Civitas

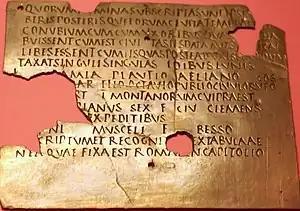
A Roman military diploma, or certificate of successful military service, granting citizenship to a retiring soldier and the dependents he had with him at the time. The key phrase is "est civitas eis data" where means "citizenship".

In Ancient Rome, the Latin term ' (plural '), according to Cicero in the time of the late Roman Republic, was the social body of the , or citizens, united by law. It is the law that binds them together, giving them responsibilities on the one hand and rights of citizenship on the other. The agreement has a life of its own, creating a or "public entity" (synonymous with ), into which individuals are born or accepted, and from which they die or are ejected. The is not just the collective body of all the citizens, it is the contract binding them all together, because each of them is a .